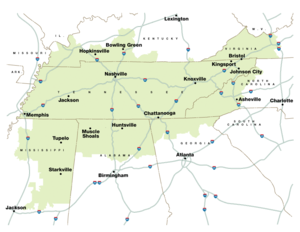
La Tennessee Valley Authority est une entreprise américaine chargée de la navigation, du contrôle des crues, de la production d'électricité et du développement économique de la vallée du Tennessee.